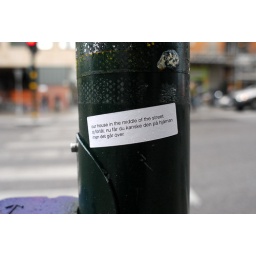
our house in the middle of our street